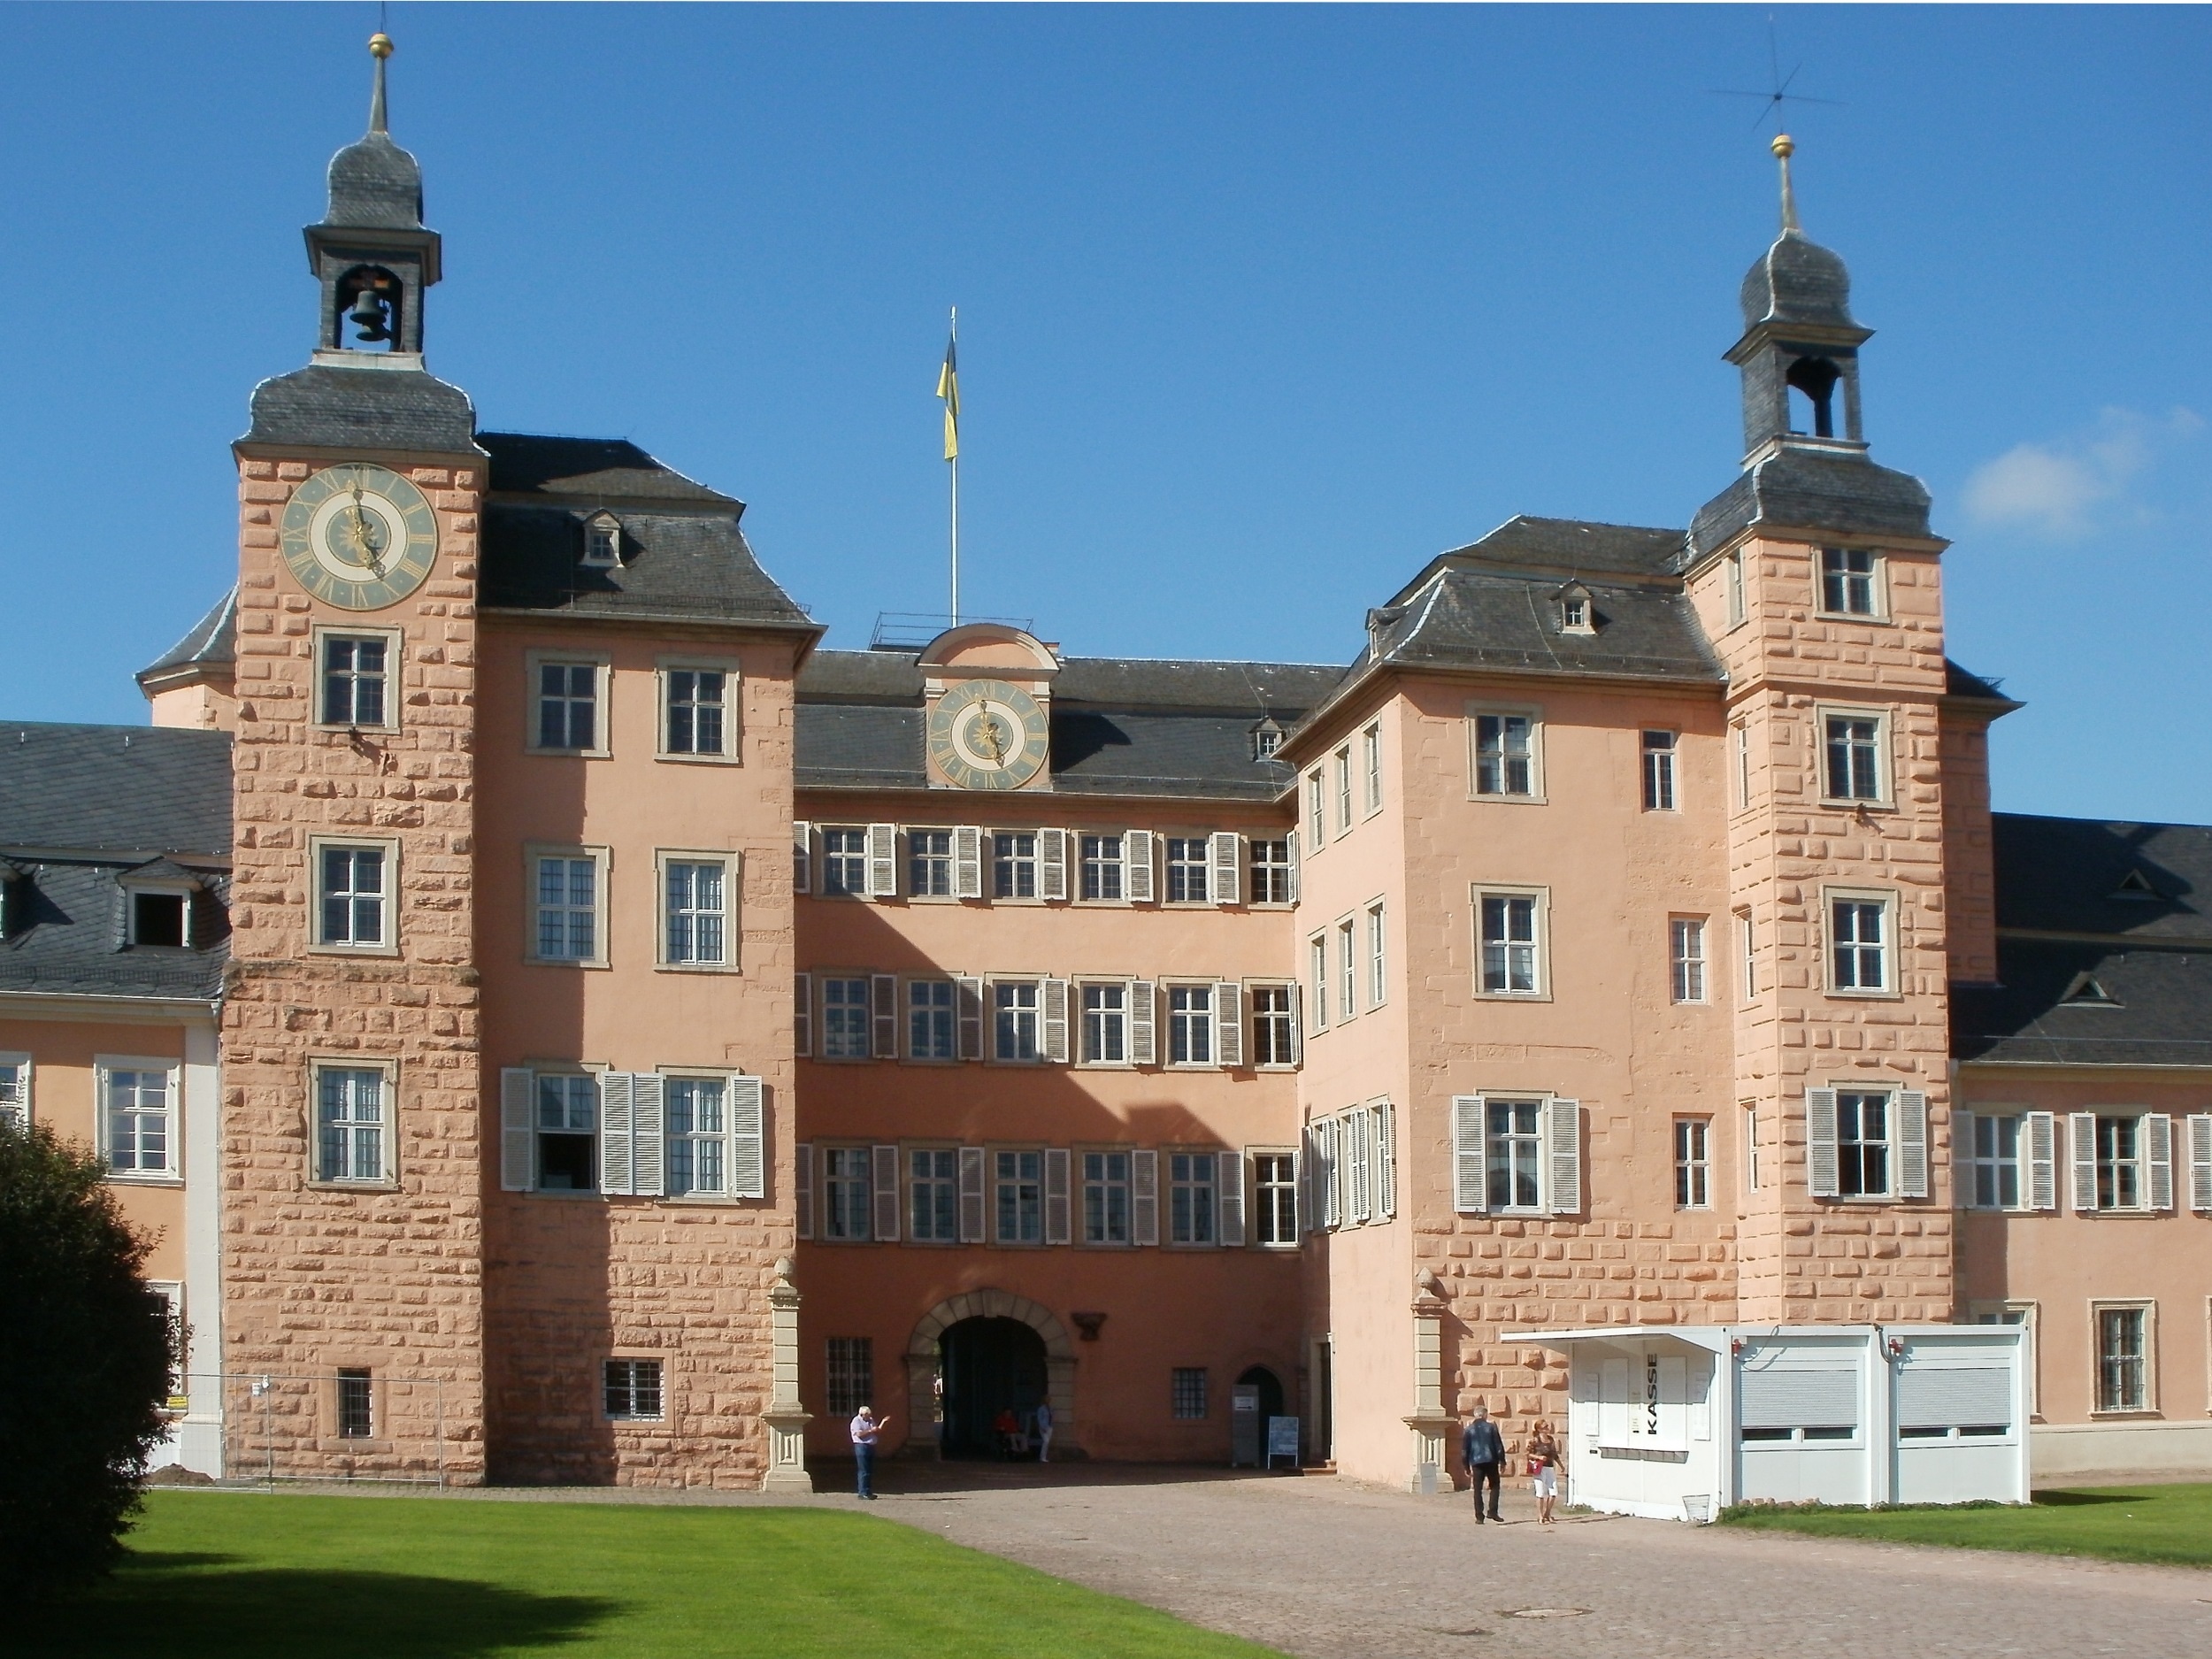
architecture, house, town, building, chateau, palace, old, city, wall, monument, downtown, europe, tower, entrance, plaza, castle, ancient, landmark, facade, exterior, historic, fortress, culture, town square, front, heritage, royal, estate, courthouse, neighbourhood, stately home, schwetzingen, human settlement